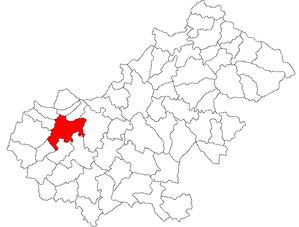
Carei est une ville roumaine du județ de Satu Mare, dans la région traditionnelle de Transylvanie et dans la région de développement du Nord-ouest.